Nanette Thomas

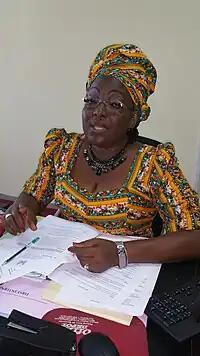
Nanette Thomas on her first day in the Cabinet of Sierra Leone.

Nanette Beatrice Effulabi Thomas (born ) is a politician in Sierra Leone. She served as minister of political and public affairs from 2016 to 2018.